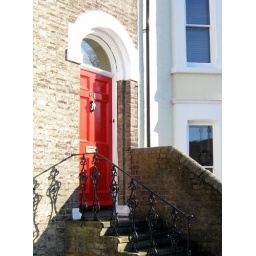
A colourful door near my house